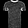
Label: T - shirt / top